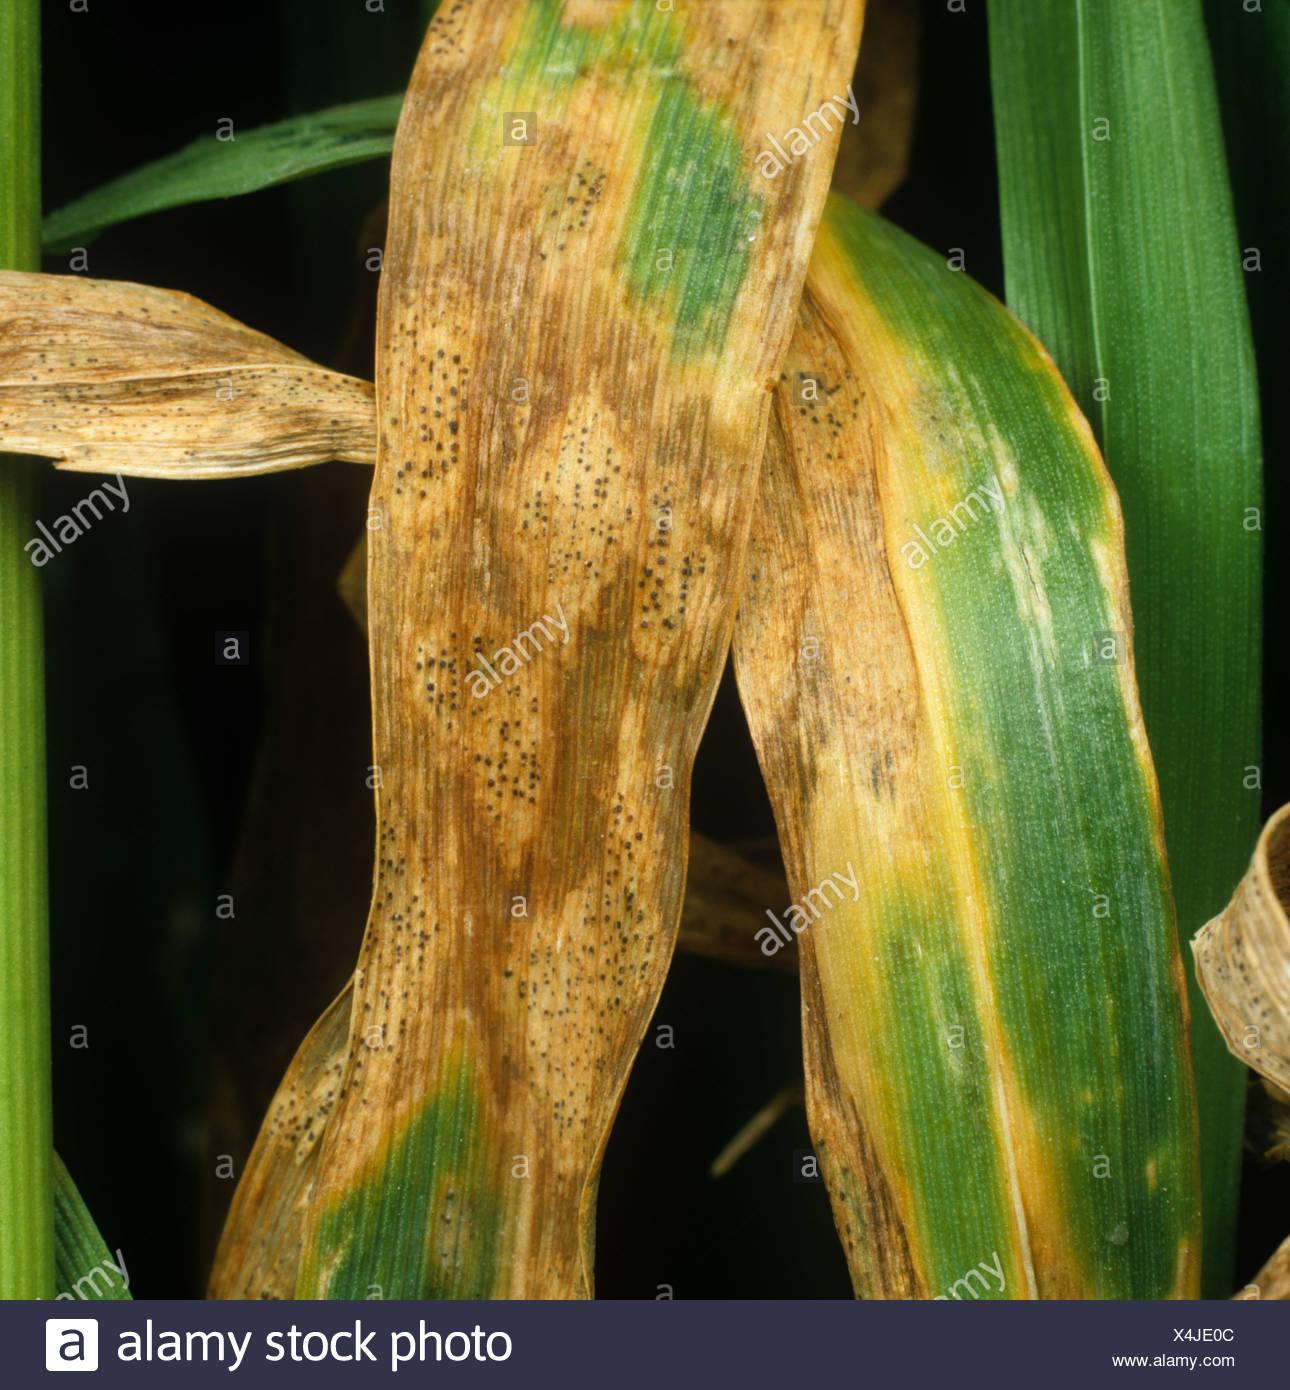
Plant: Wheat
Disease: wheat septoria blotch